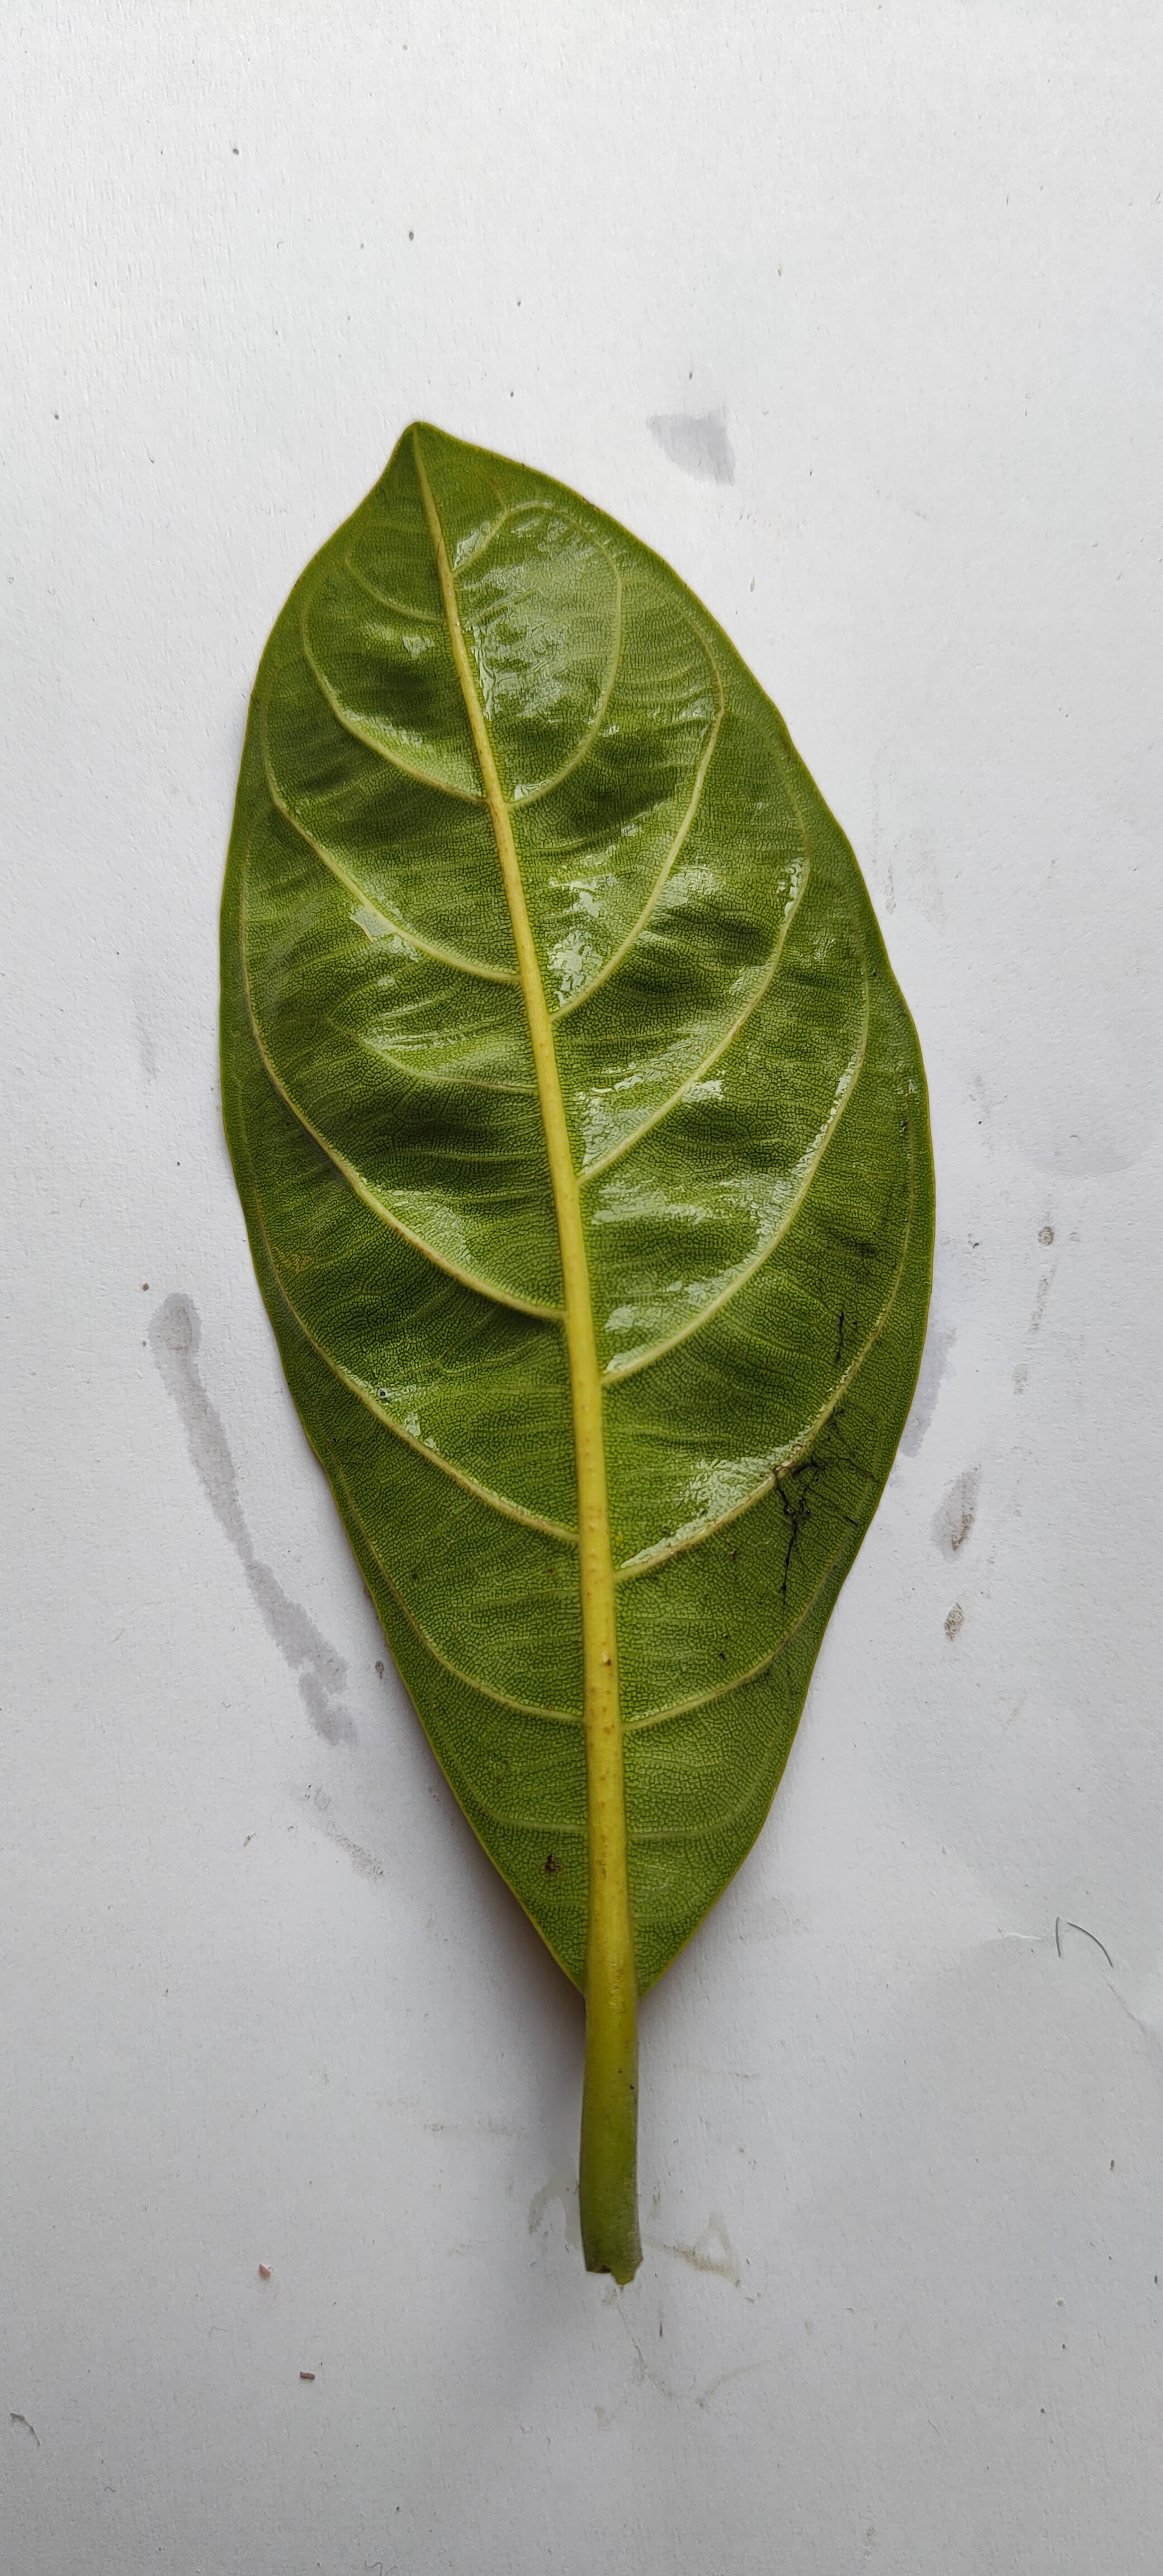
Leaf variety: Jackfruit